Pegmatite

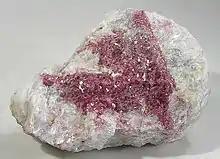
Rose muscovite from the Harding pegmatite mine

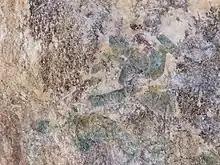
Blue apatite crystals at the Harding pegmatite mine

Pegmatites form under conditions in which the rate of new crystal nucleation is much slower than the rate of crystal growth. Large crystals are favored. In normal igneous rocks, coarse texture is a result of slow cooling deep underground. It is not clear if pegmatite forms by slow or rapid cooling. In some studies, crystals in pegmatitic conditions have been recorded to grow at a rate ranging from 1 m to 10 m per day.